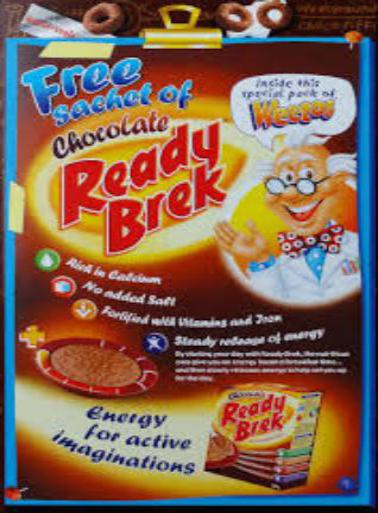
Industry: Food